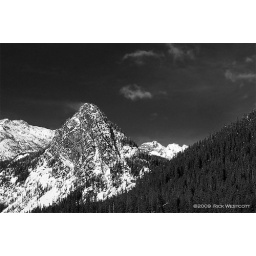
Snapped this with my Canon G10 sitting on top of my steering wheel. Processed in Photoshop with a red filter.